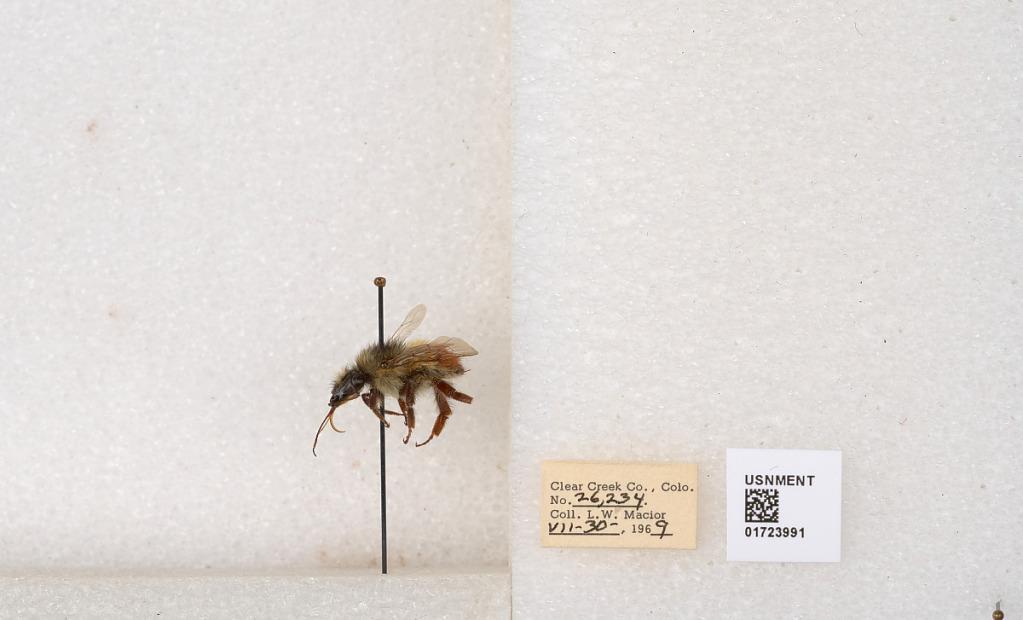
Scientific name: Bombus flavifrons Cresson
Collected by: L. Macior
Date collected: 1969-7-30
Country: United States
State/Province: Colorado
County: Clear Creek
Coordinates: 39.6891, -105.644